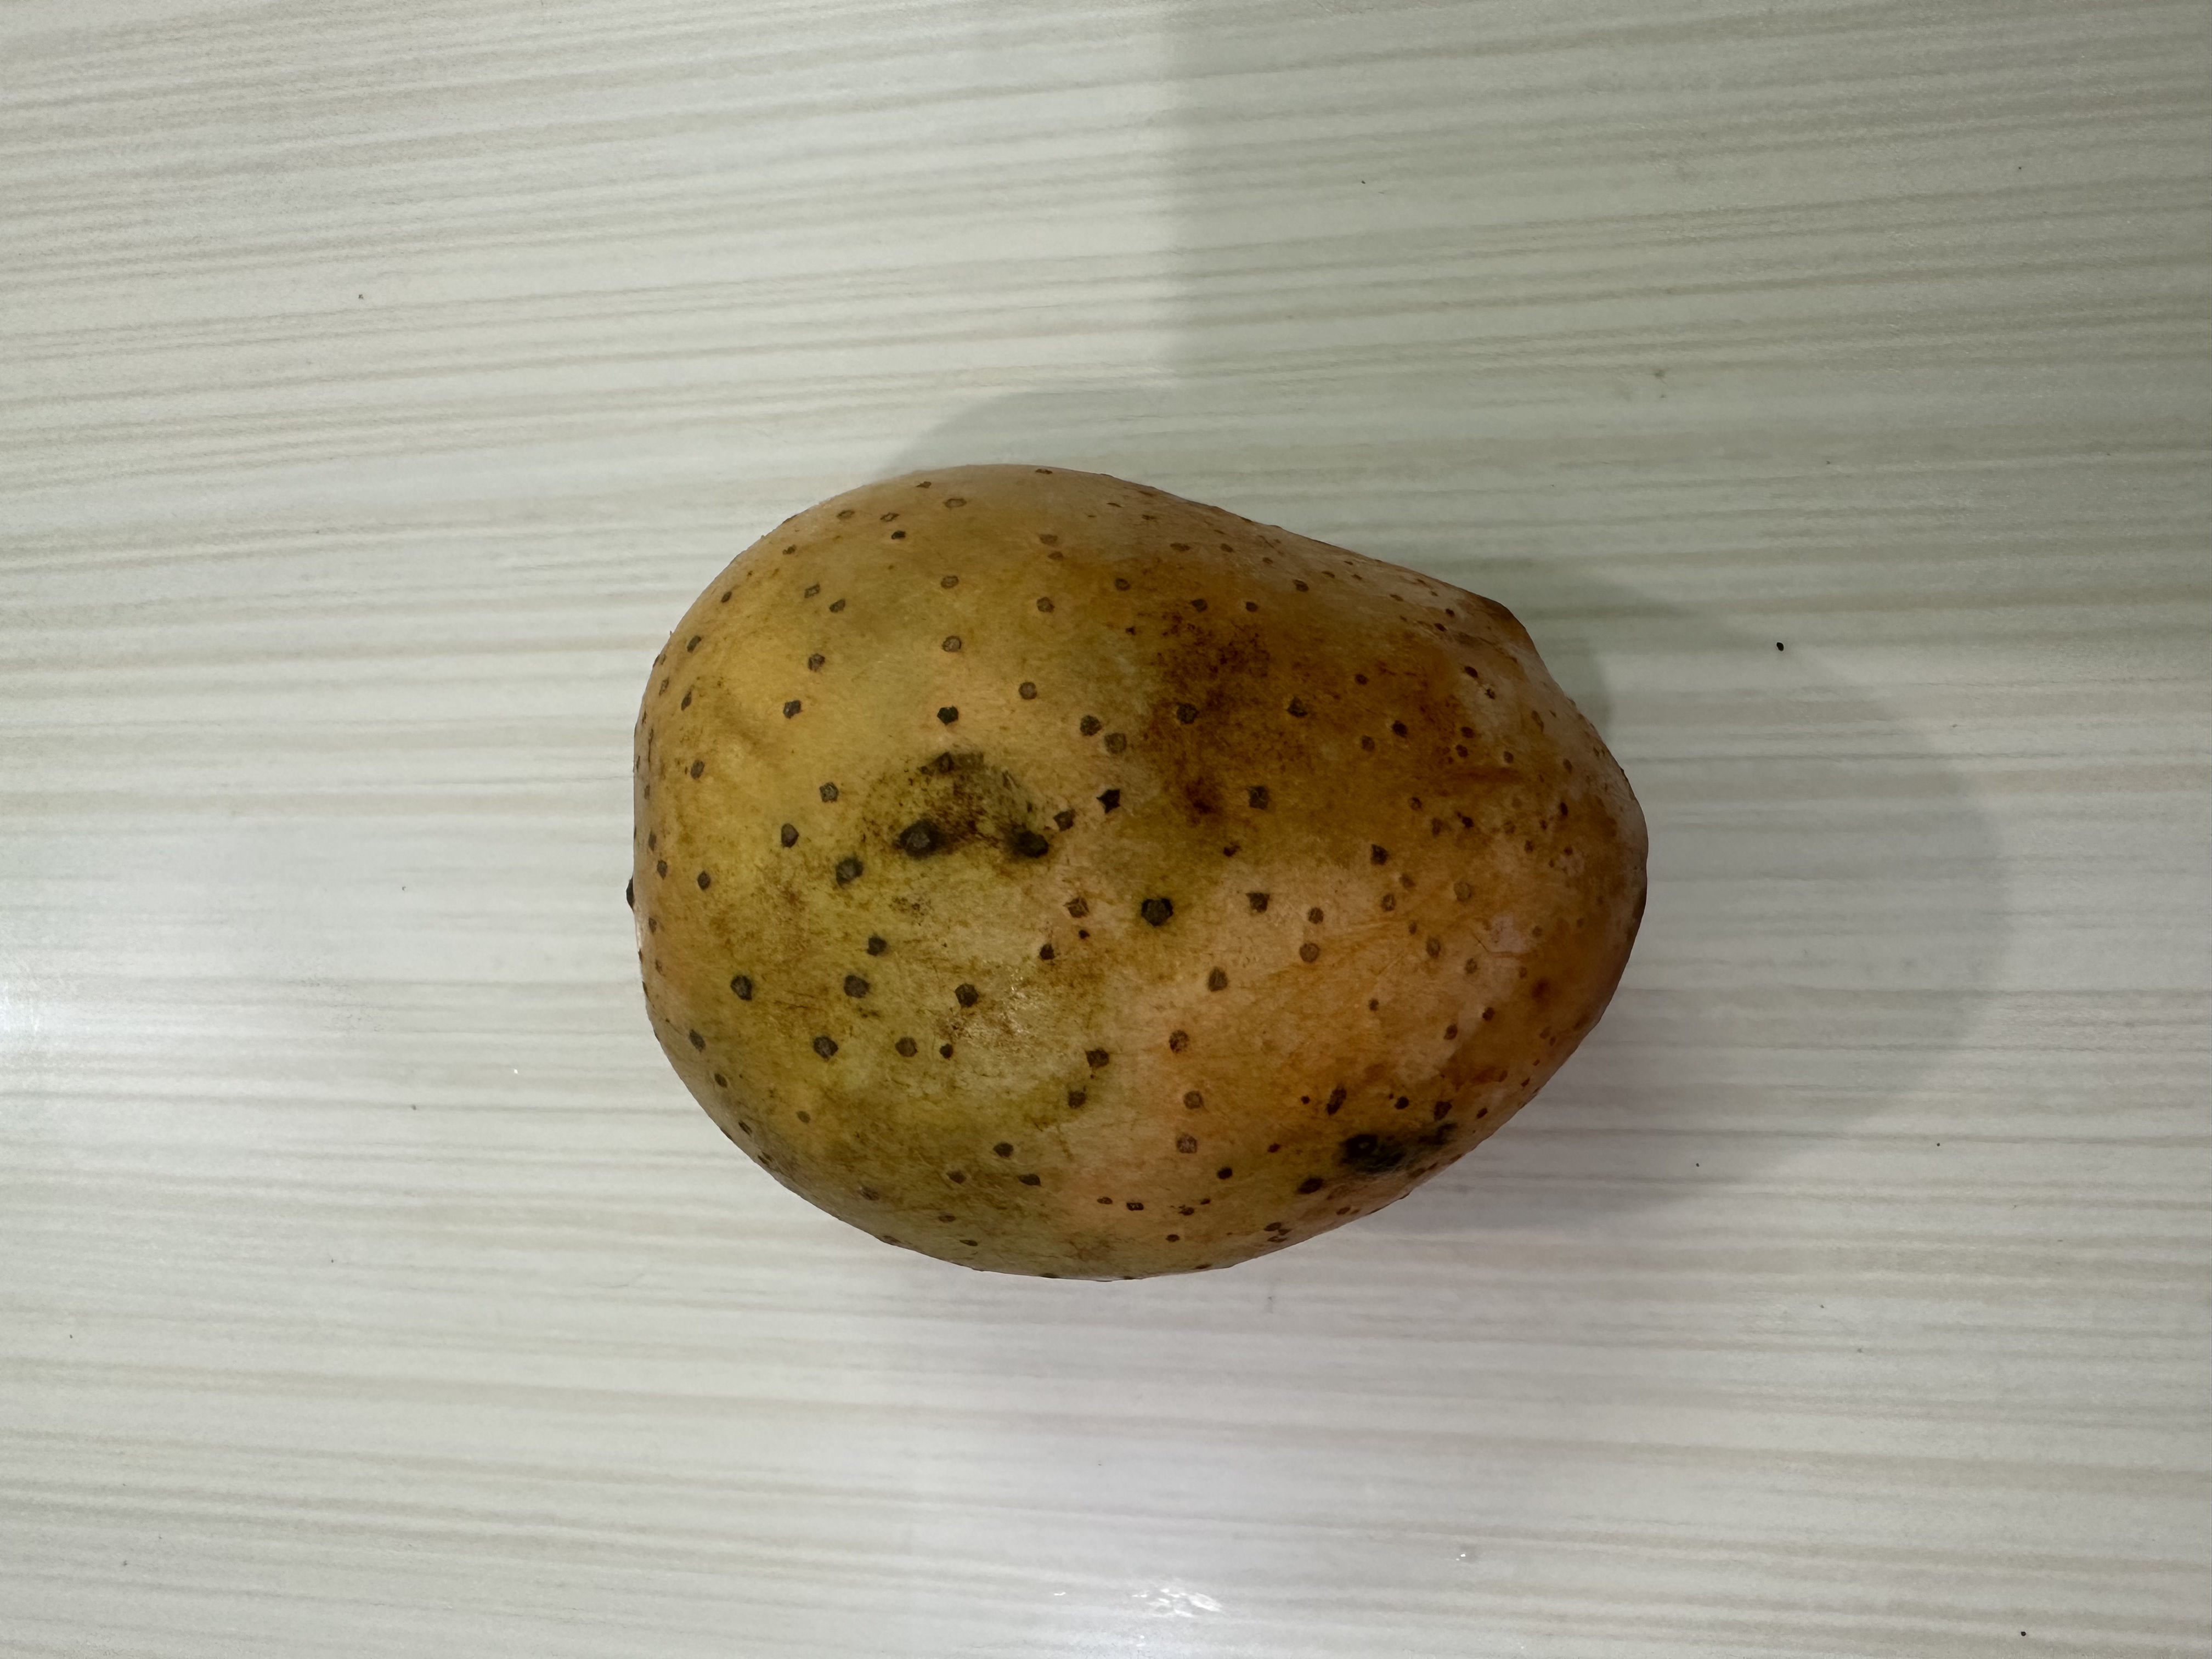
Mango variety: Langra